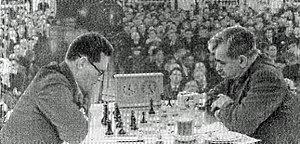
Mikhaïl Moïsseïevitch Botvinnik est un joueur d'échecs soviétique, par ailleurs ingénieur électricien et informaticien.
Emanuel Lasker, né le 24 décembre 1868 à Berlinchen, Prusse et mort le 11 janvier 1941 à New York, est un mathématicien et philosophe allemand, par ailleurs joueur d'échecs et de bridge professionnel.